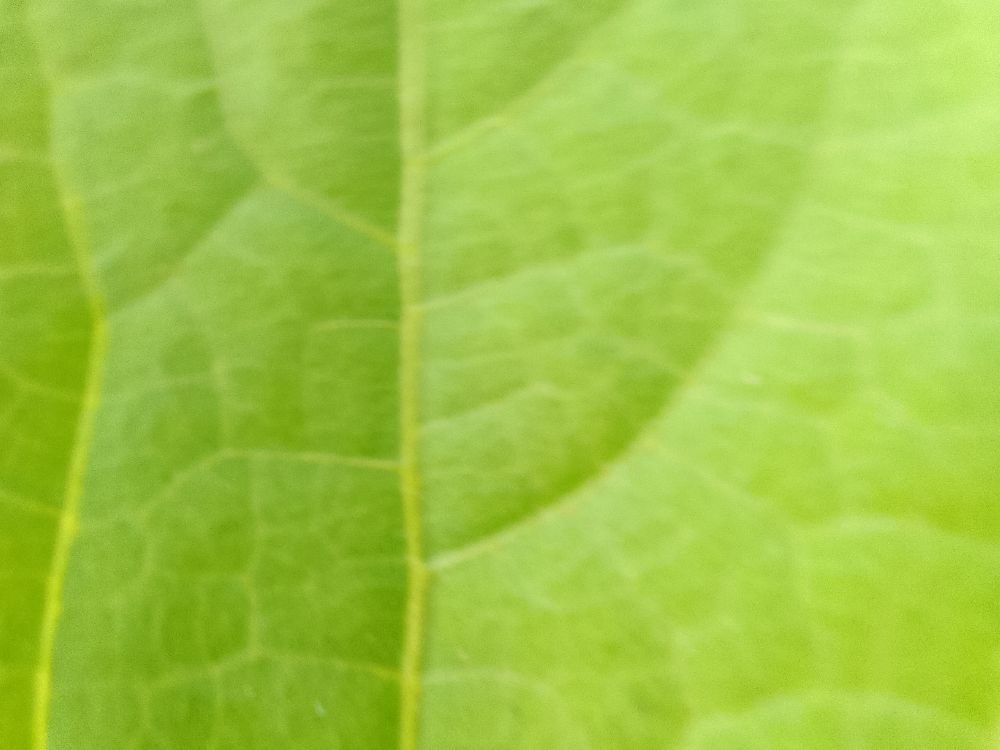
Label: healthy